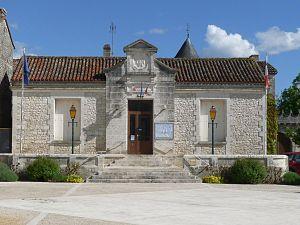
Mairie de Chazelles, Charente, France
Chazelles est une commune du Sud-Ouest de la France, située dans le département de la Charente.